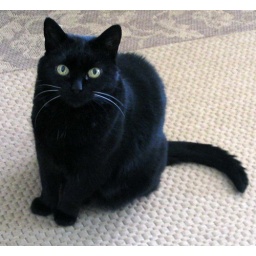
My cat Clarice in the kitchen at home